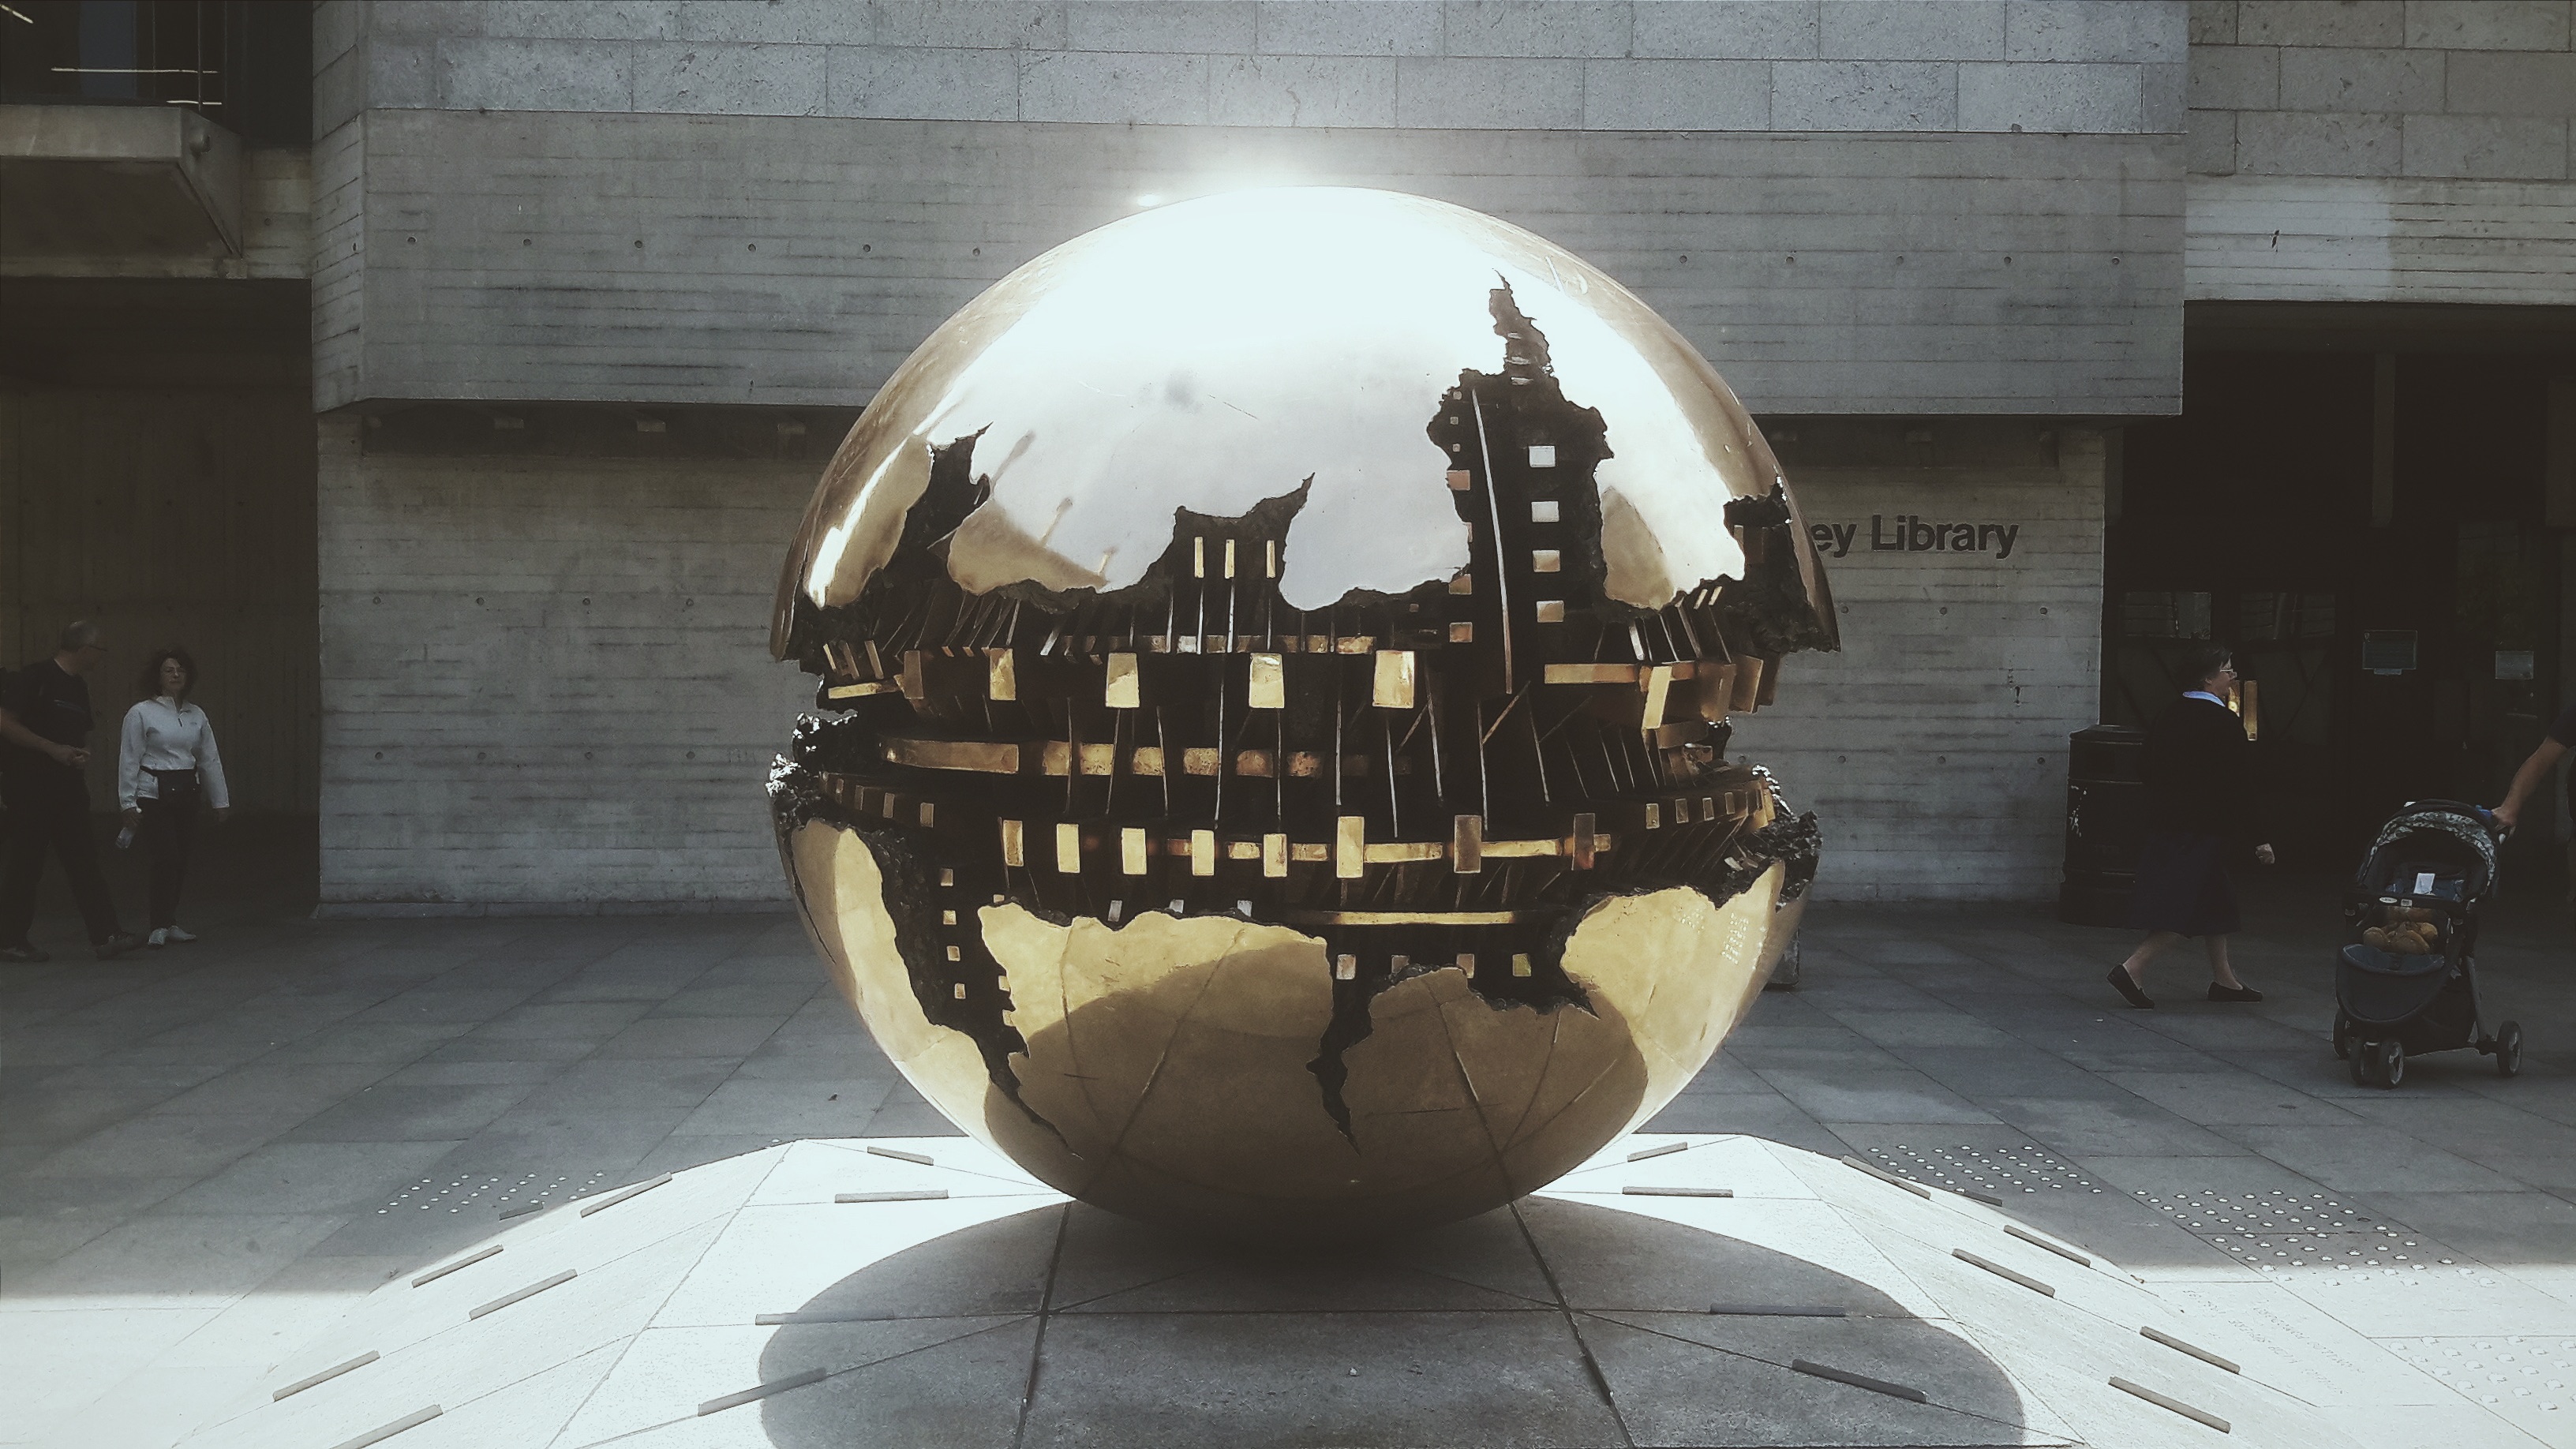
statue, world, sculpture, art, temple, tourist attraction, carving, ancient history